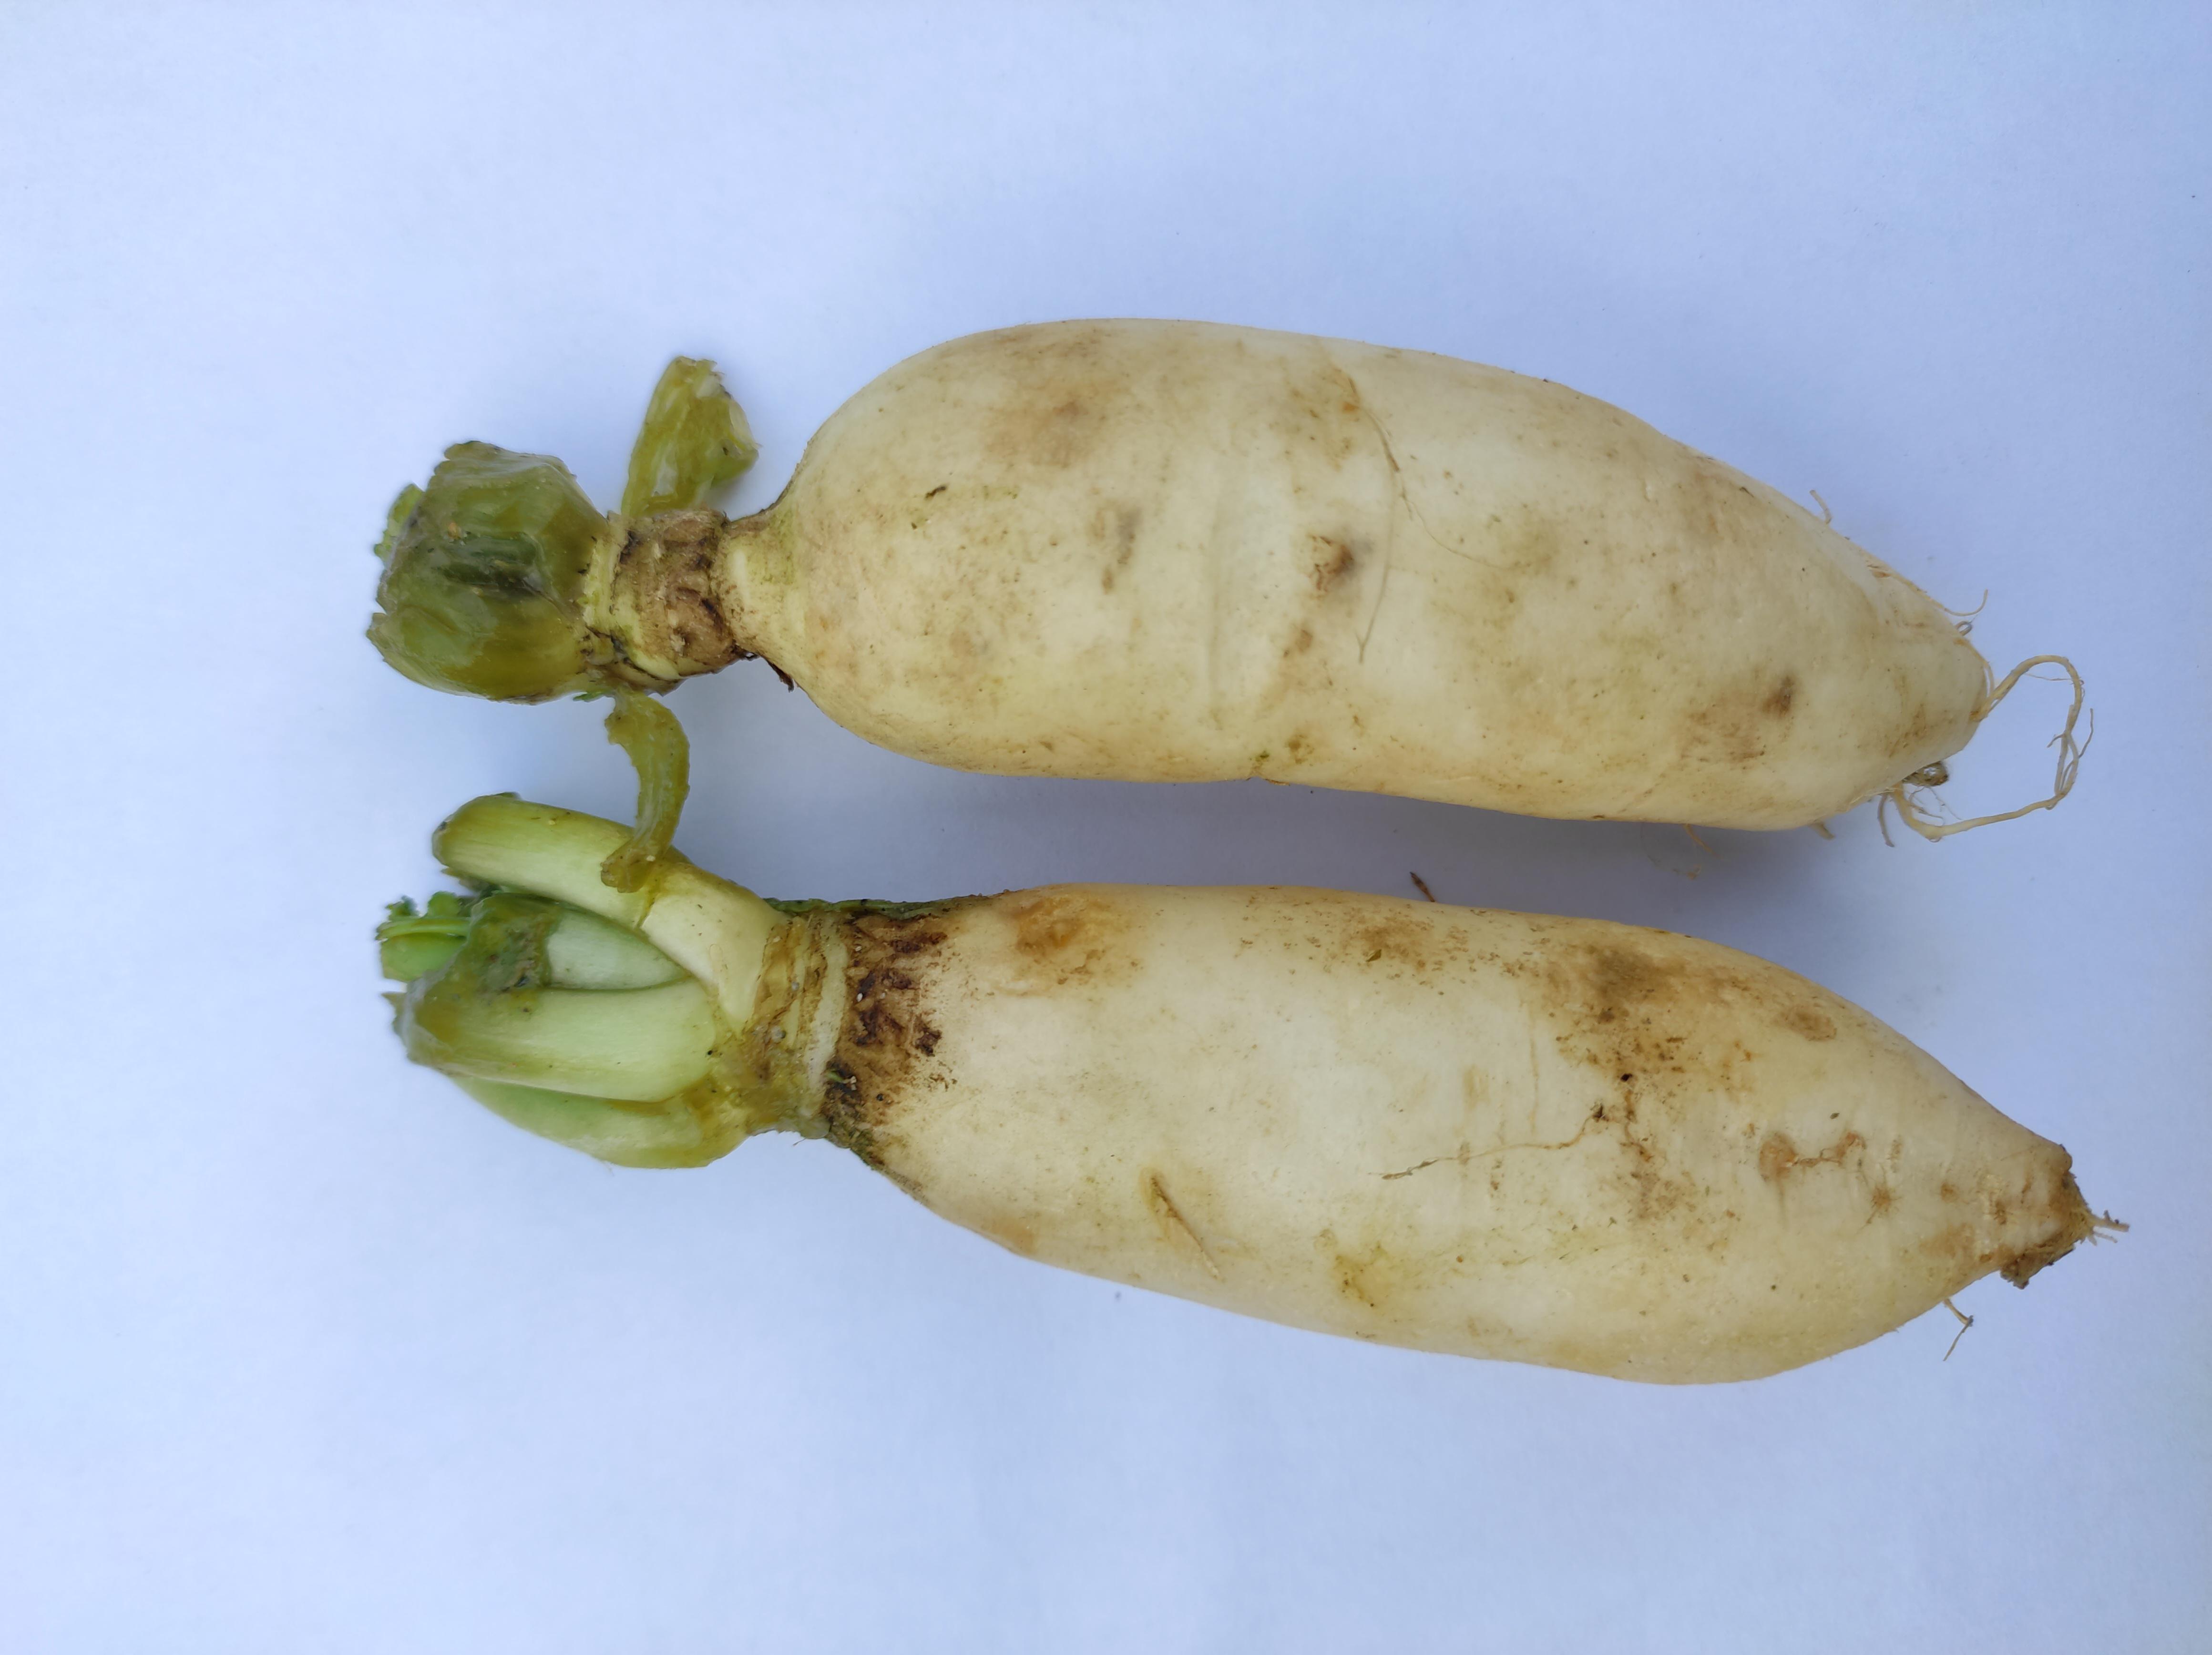
Label: Radish